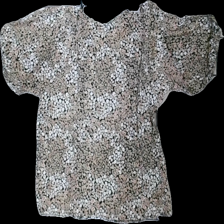
View: back
Type: T-shirt
Category: Ladies
Brand: Isolde
Colors: Brown, Black, Beige, Green
Material: 100% viskos
Pattern: Floral print
Cut: C-collar
Size: M
Season: All
Price range: <50
Recommended usage: Reuse
Description: t-shirt med blomtryck